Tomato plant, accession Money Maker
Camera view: vertical (180 deg); turntable rotation: 300 degrees
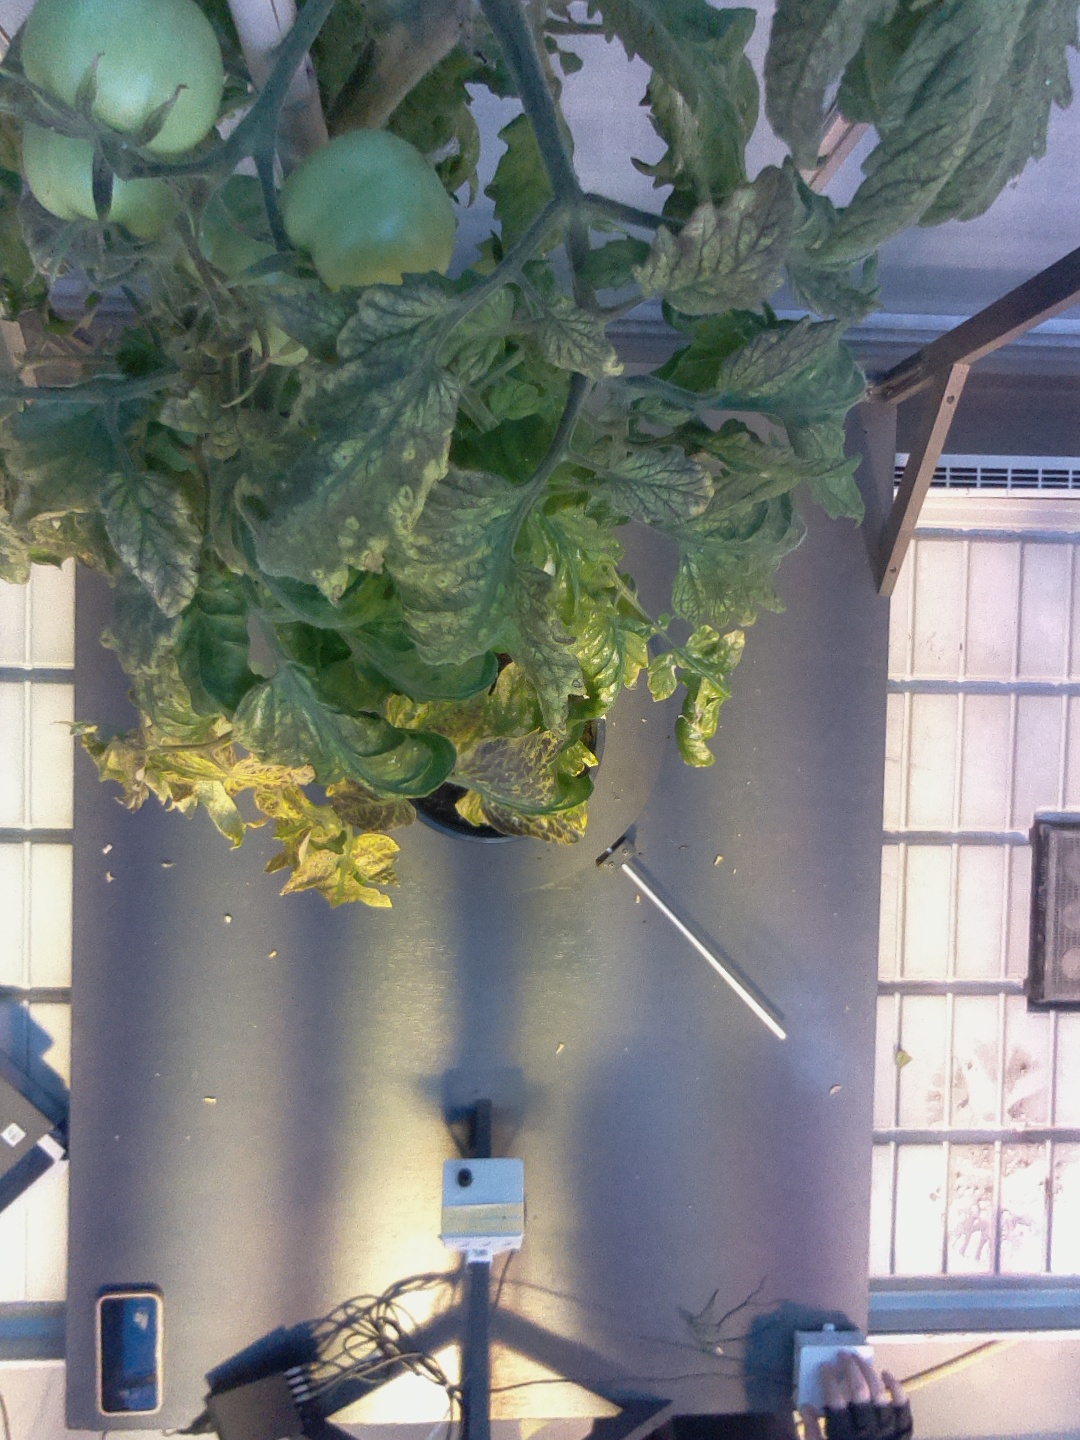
BBCH growth stage 79: 90% -100% of final fruit size